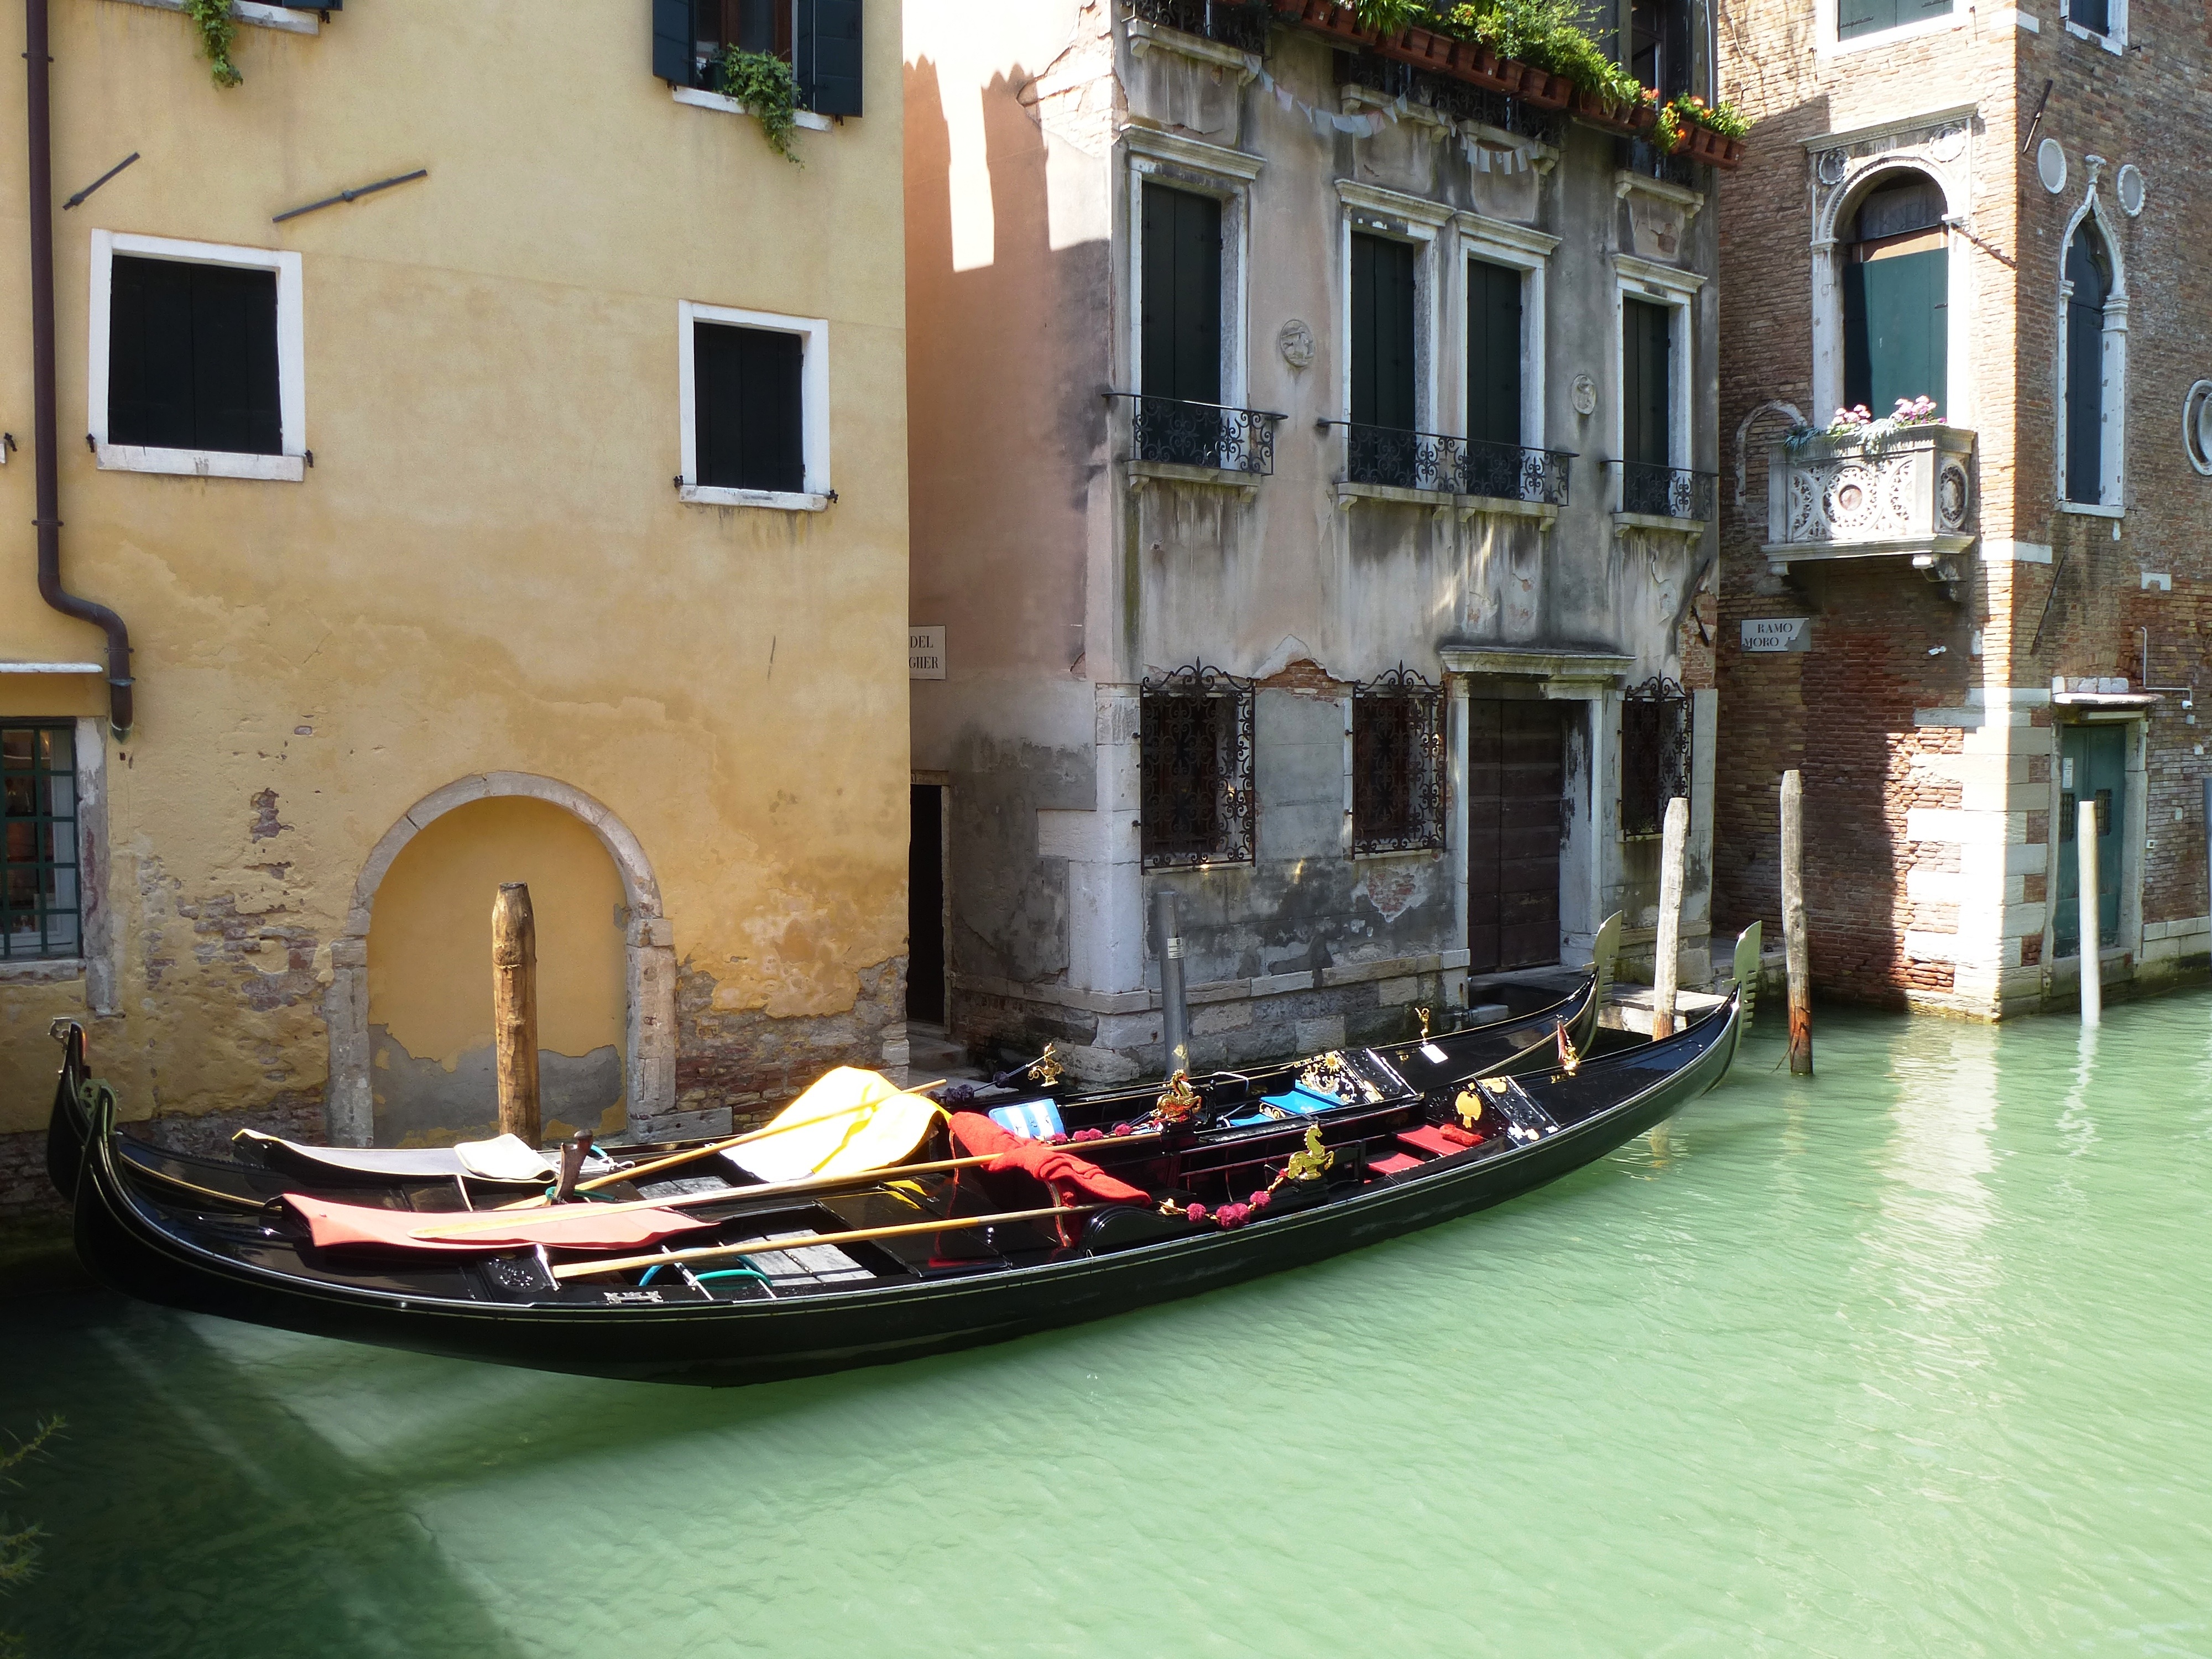
boat, canal, vacation, travel, vehicle, lagoon, venice, tourism, waterway, boating, gondola, gondolas, watercraft